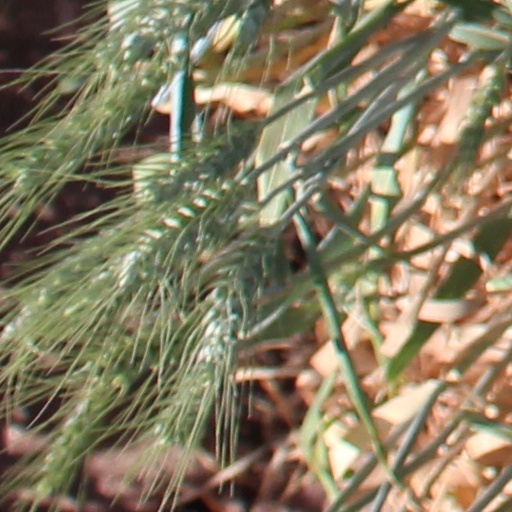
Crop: wheat